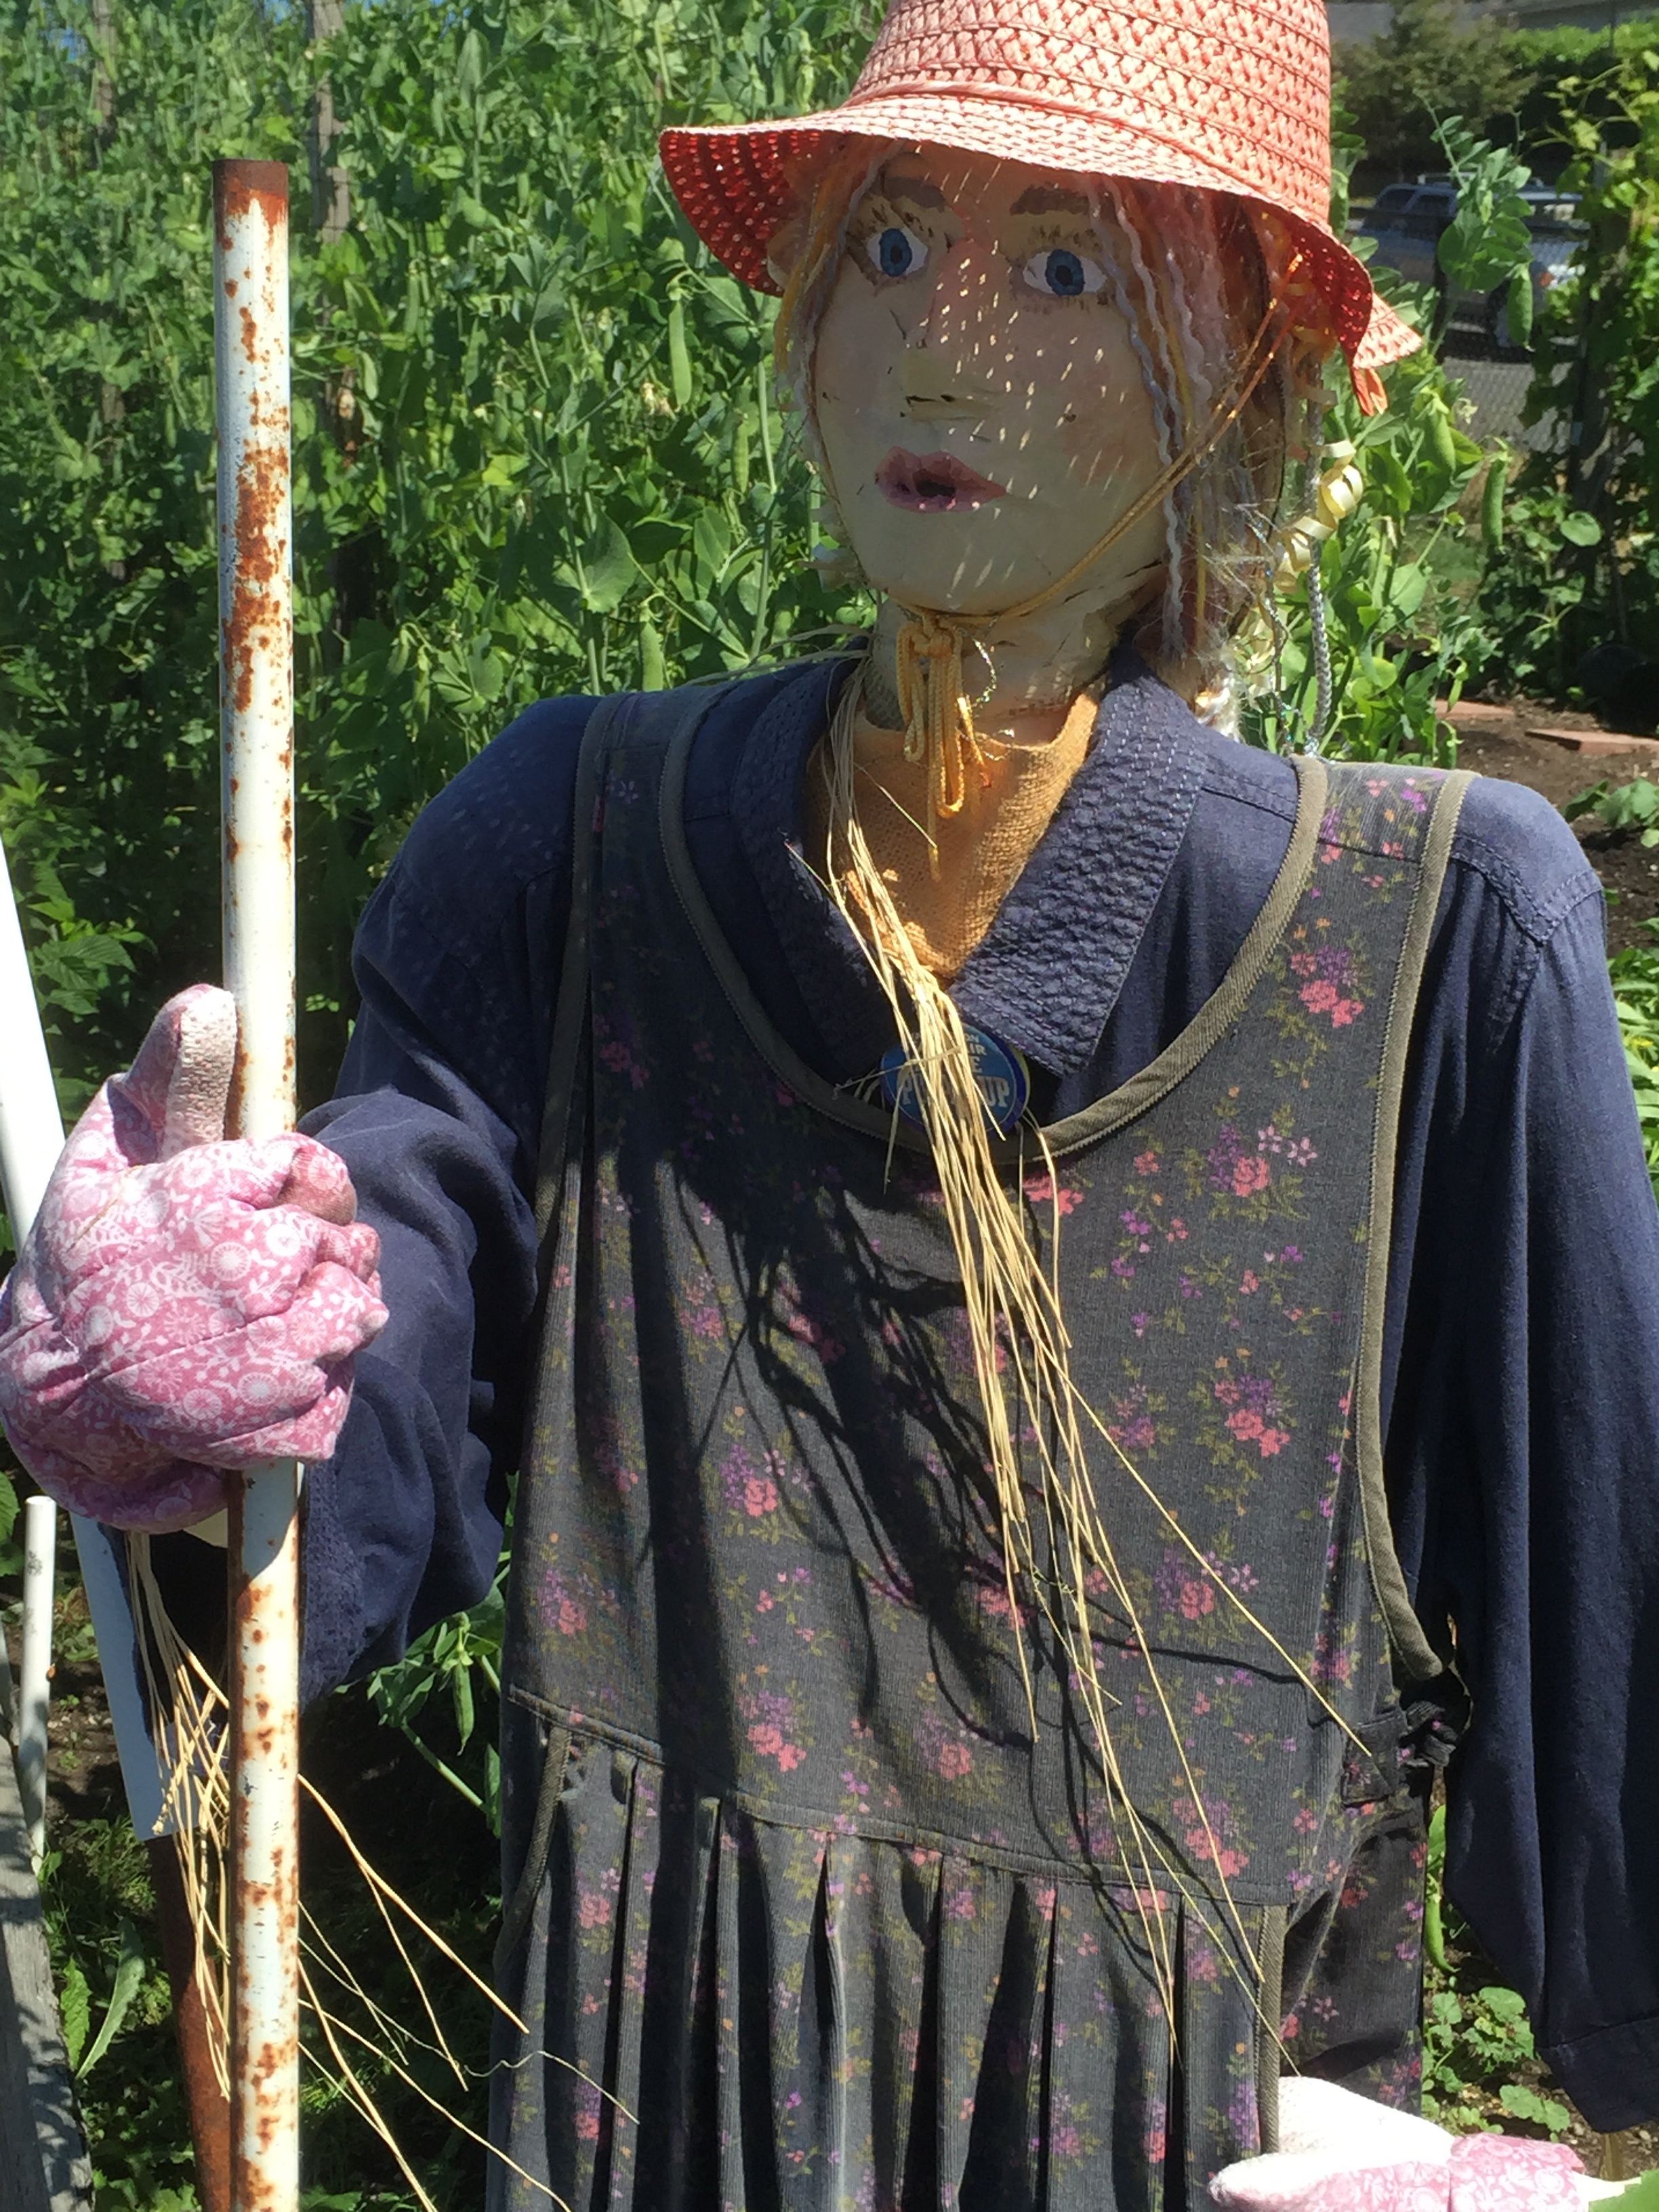
flower, clothing, agriculture, garden, tribe, temple, gardening, scarecrow